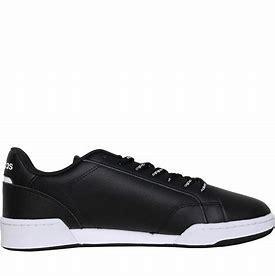
Brand: Adidas
Model: Roguera